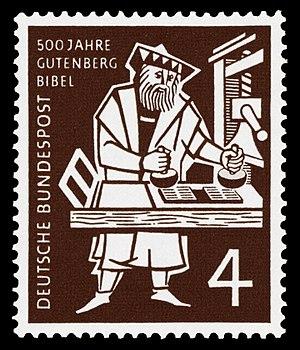
Cette liste recense les personnalités figurant sur les timbres-poste d'Allemagne fédérale, de la République Démocratique d'Allemagne, des diverses zones d'occupation alliées, de la Sarre, du Troisième Reich, de la République de Weimar, de l'Empire Allemand ainsi que des divers petits royaumes qui l'ont précédé.